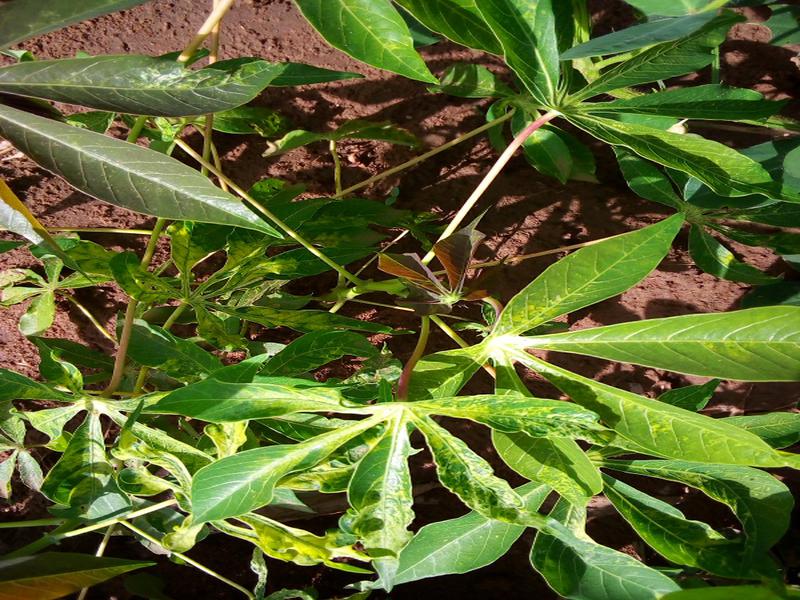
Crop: cassava
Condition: mosaic_disease